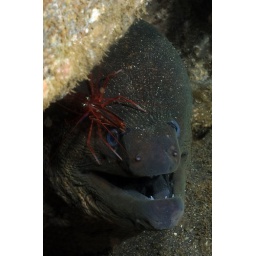
A Moray Eel getting his face cleaned by a red rock shrimp at Landing Cove, Anacapa Island.